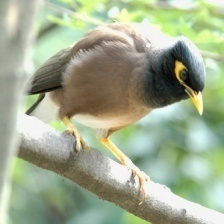
Species: MYNA
Scientific name: ACRIDOTHERES TRISTIS